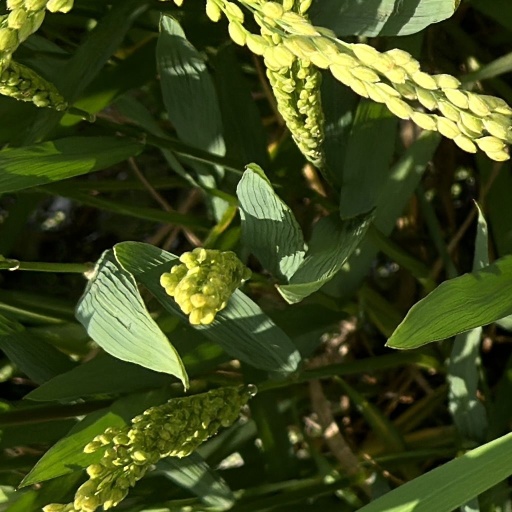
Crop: rice